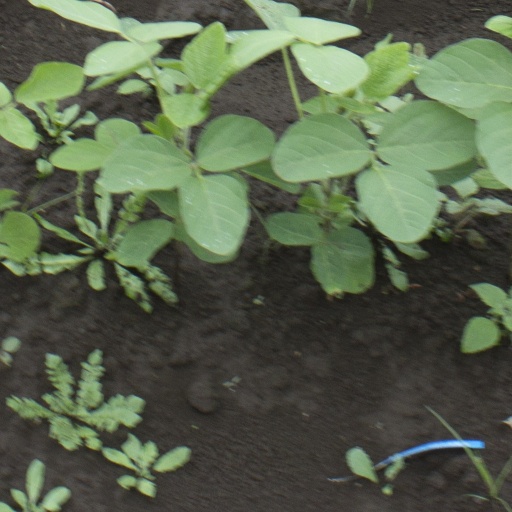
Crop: soybean